Russell Brand

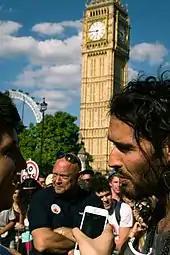
Brand interviewed outside the Houses of Parliament, London in 2014

In June 2014, he took part in the People's Assembly Against Austerity, which attracted an estimated 50,000 people marching from the BBC office to Westminster. Brand addressed the crowd, saying, "The people of this building [the House of Commons] generally speaking do not represent us, they represent their friends in big business. It's time for us to take back our power. Power isn't there, it is here, within us. The revolution that's required isn't a revolution of radical ideas, but the implementation of ideas we already have."